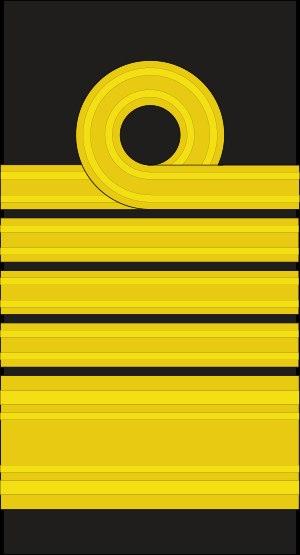
Le grade d’admiral of the fleet est le plus haut grade de la Royal Australian Navy, la marine militaire australienne. Cependant, il ne s'agit pas d'un grade opérationnel mais d'un titre honorifique. Au sein des Forces armées australiennes, ses équivalents sont les grades de field marshal et de marshal of the Royal Australian Air Force.
Le grade d’admiral of the fleet est le plus haut grade de la Royal Navy, la marine militaire du Royaume-Uni. Il équivaut à un grade OTAN de niveau 10.
La boucle de Nelson, appelée aussi nœud de Nelson, est l'une des parties de l'insigne de grade porté au niveau de l'encolure, sur les manches ou sur les épaulettes, par les officiers des marines de culture ou d'influence britannique, ainsi que par les navigants de nombreuses compagnies de transport aérien.